Kirsten Flipkens

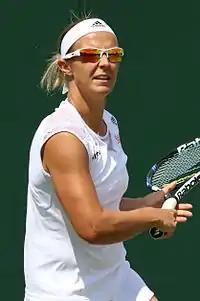
Flipkens at Wimbledon, 2016

Flipkens started 2015 with a knee injury and only won one match during the Australian season (against Johanna Larsson in Auckland). In the Australian Open 2015, she was beaten by friend and doubles partner Dominika Cibulková. She reached her first quarterfinal of the season at the Katowice Open, where she lost to compatriot Alison Van Uytvanck. During the Premier-level Stuttgart Open in April, she was forced to retire in qualification, because of an 11.5 cm tear in her upper leg. This healed better than expected and against all the odds she made it into the French Open, where she lost the first round against Elena Vesnina. She won only one match on grass-court season in 2015, defeating Annika beck at the Wimbledon, before she played the second round against former No. 1, Victoria Azarenka, but lost 4–6, 2–6. After Wimbledon, she fell out of the top 100 for the first time since 2012.